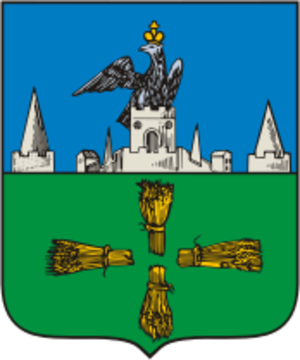
Mtsensk est une ville de l'oblast d'Orel, en Russie, et le centre administratif du raïon de Mtsensk. Sa population s'élevait à 40 704 habitants en 2013. Mtsensk est la troisième plus grande ville de l'oblast, après Orel et Livny.